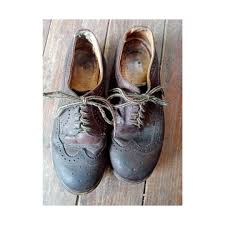
Label: Brogue